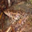
Label: frog